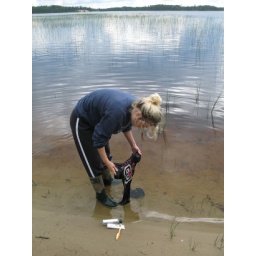
My sister washing a shirt in a lake nearby our cottage